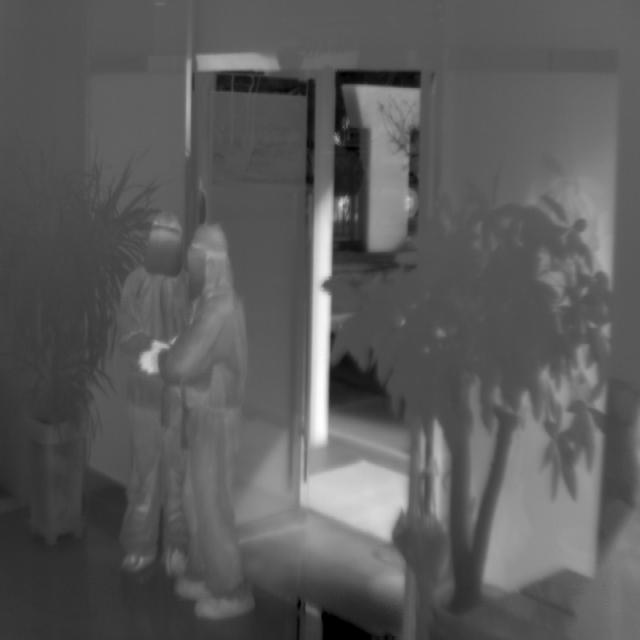
Detected objects:
label: person
label: person